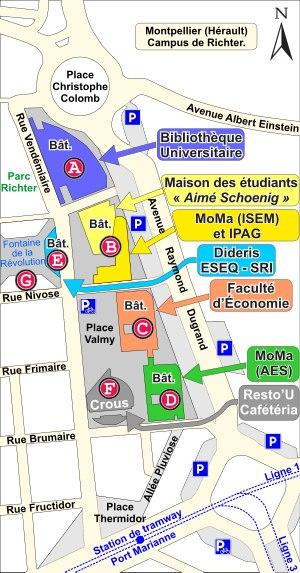
Richter est un sous-quartier du quartier de Port Marianne de la ville de Montpellier. Il est situé dans le Sud-Est de la commune, en bordure de la rive gauche du Lez. Historiquement, il a été le site du stade de football Richter, transformé en espace de spectacles en plein air, avant de devenir un îlot au sein du développement des quartiers dont le campus de Richter en est son unité représentative. Richter se trouve dans le canton de Montpellier-3.